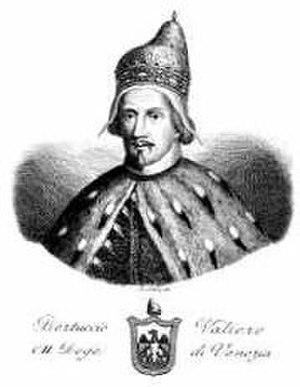
Bertuccio Valier ou Valiero est le 102ᵉ doge de Venise élu en 1656, son dogat s'achève en 1658.
La liste des doges de Venise débute avec Paolo Lucio Anafesto, le premier doge, élu en 697, et s'achève avec le 120ᵉ doge, Ludovico Manin, qui abdique en 1797. Les dates des premiers doges sont traditionnelles et difficilement vérifiables.